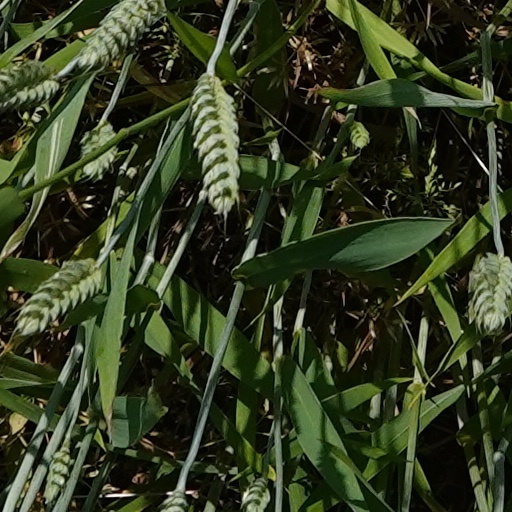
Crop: wheat